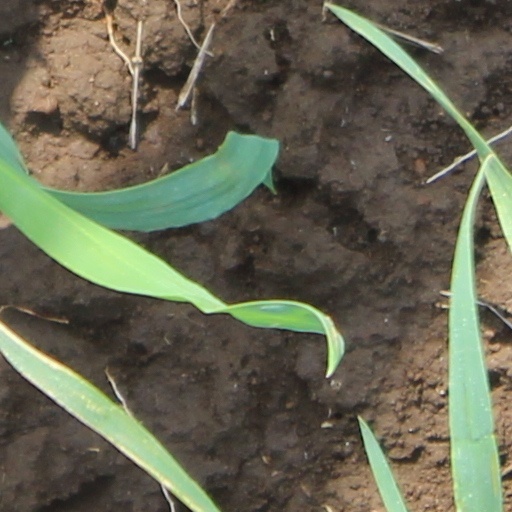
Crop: wheat